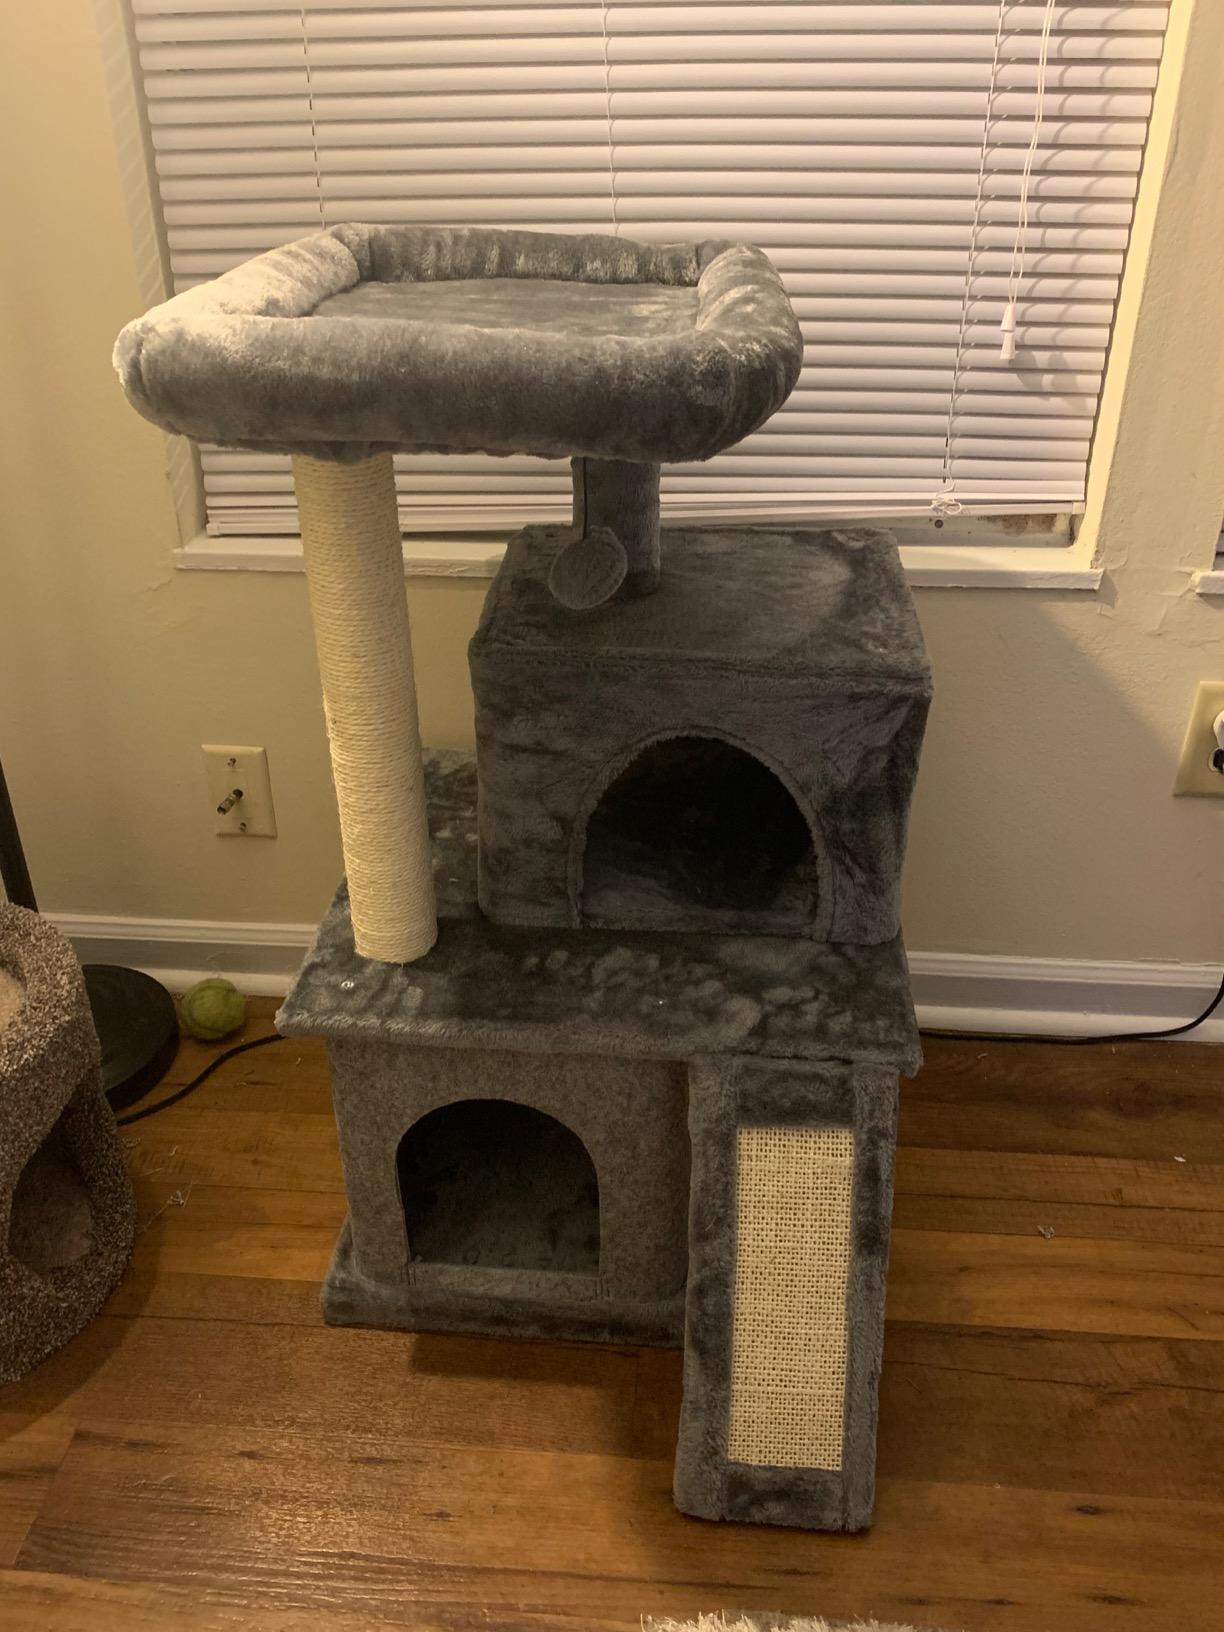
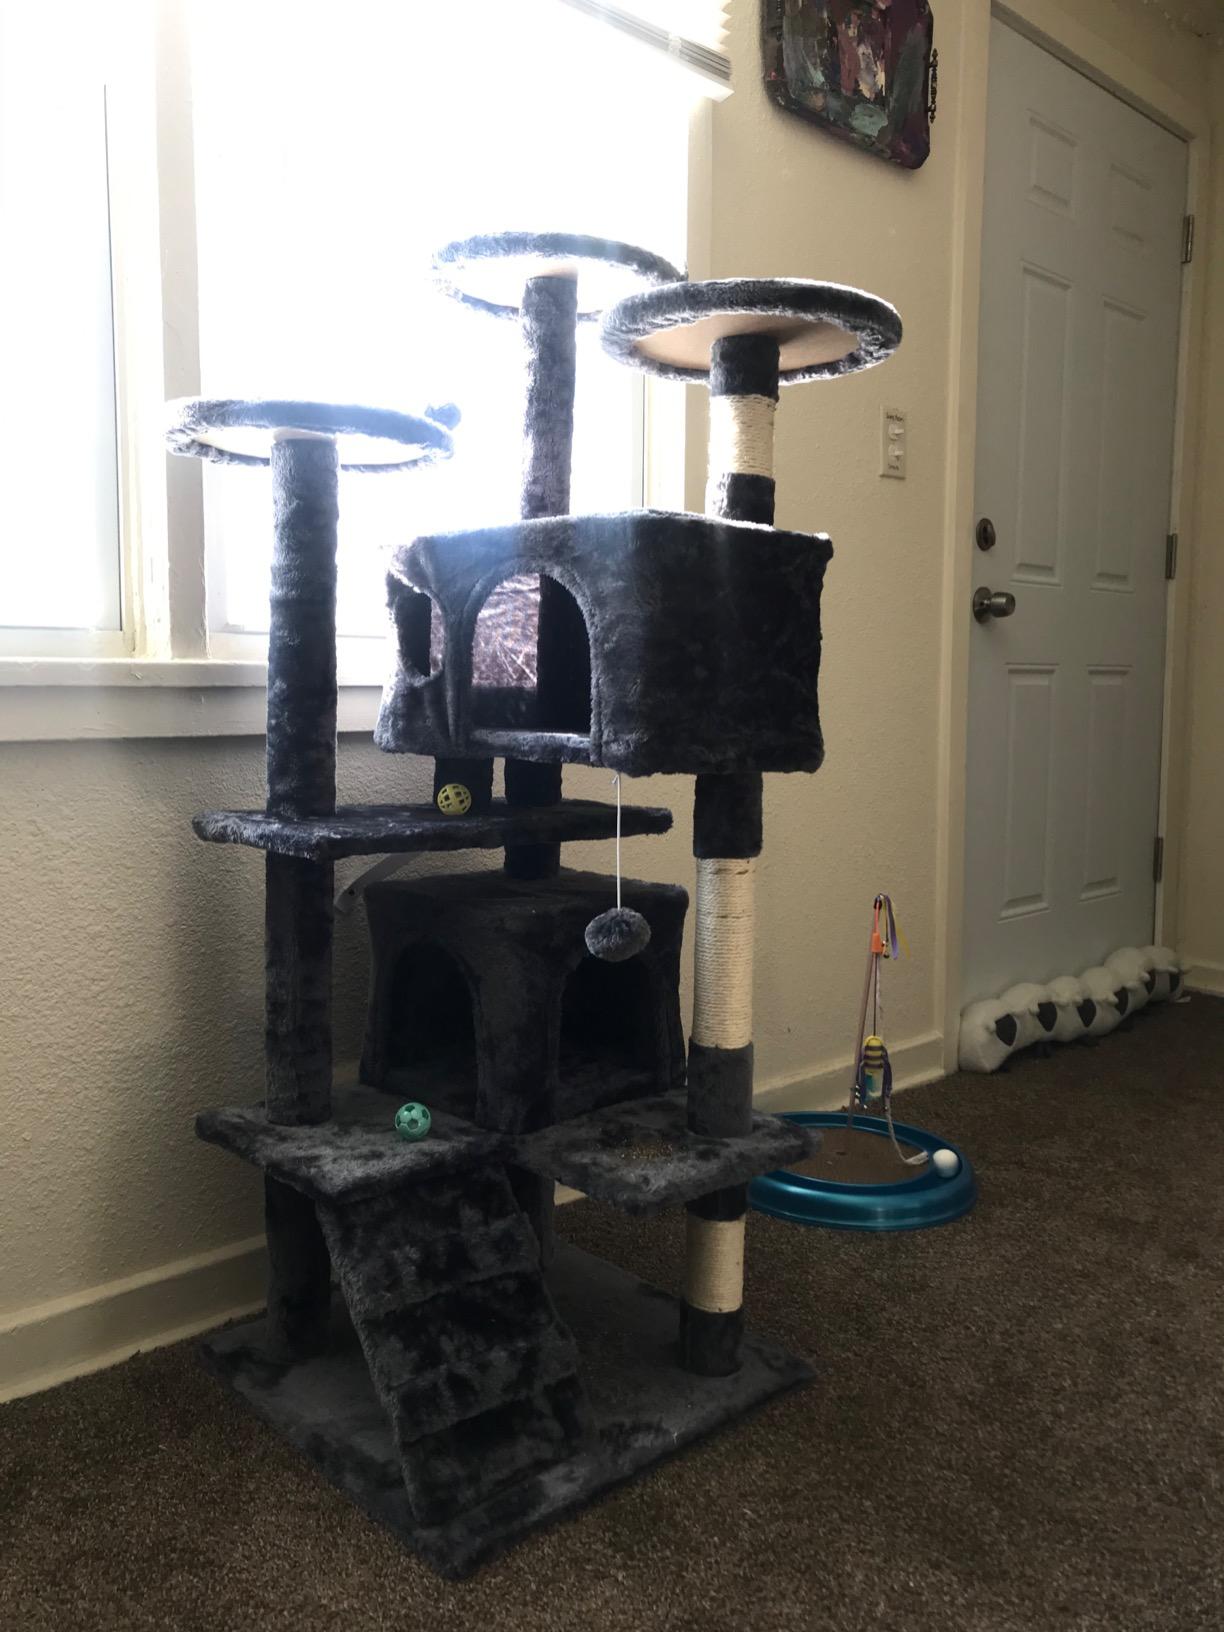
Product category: items_cat tree
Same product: no